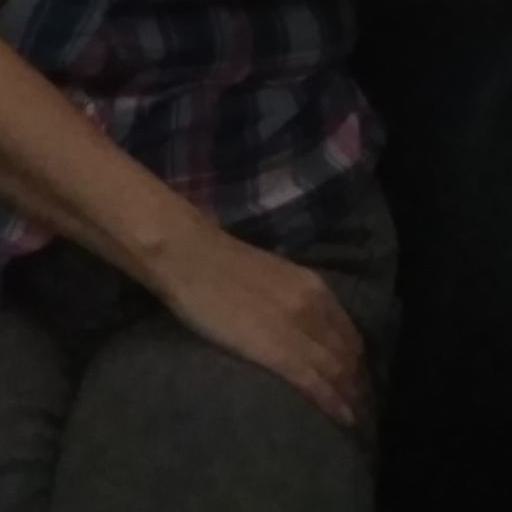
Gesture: no_gesture